Gro Dahle

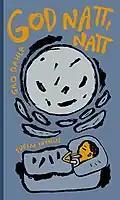
Children's picture book "God natt, natt" ("Good Night, Night", 2009) with poems by Gro Dahle and illustrations by Svein Nyhus.

Dahle made her literary début in 1987 with "Audiens" ("Audience"), a collection of poetry. Since then Dahle has written over 50 books in different genres, poetry collections, three novels, three novellas, short stories, children' s theatre pieces, radio plays, essays and children's books. Several picture books for children arose from collaboration with her husband, Norwegian illustrator and author Svein Nyhus.